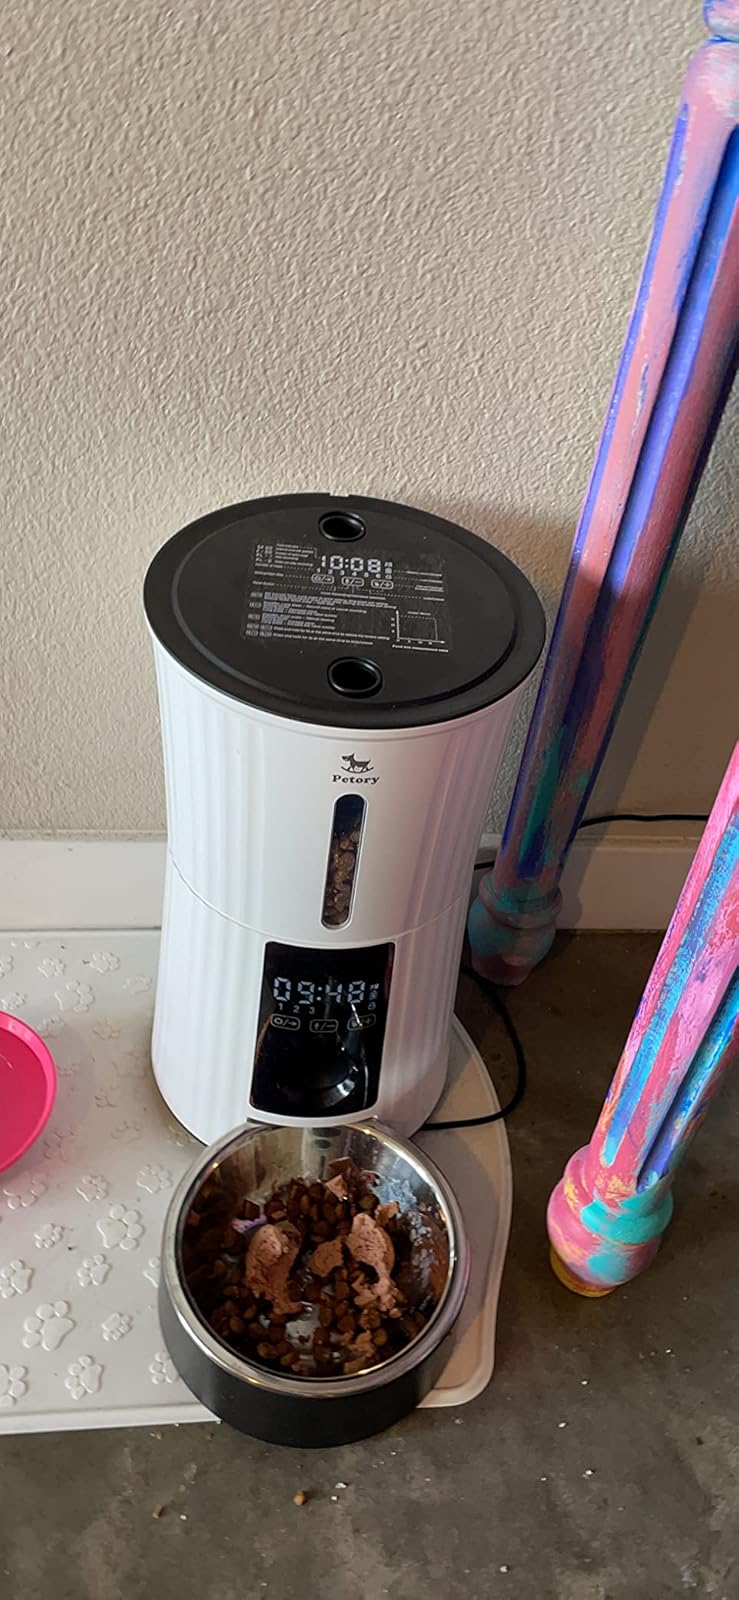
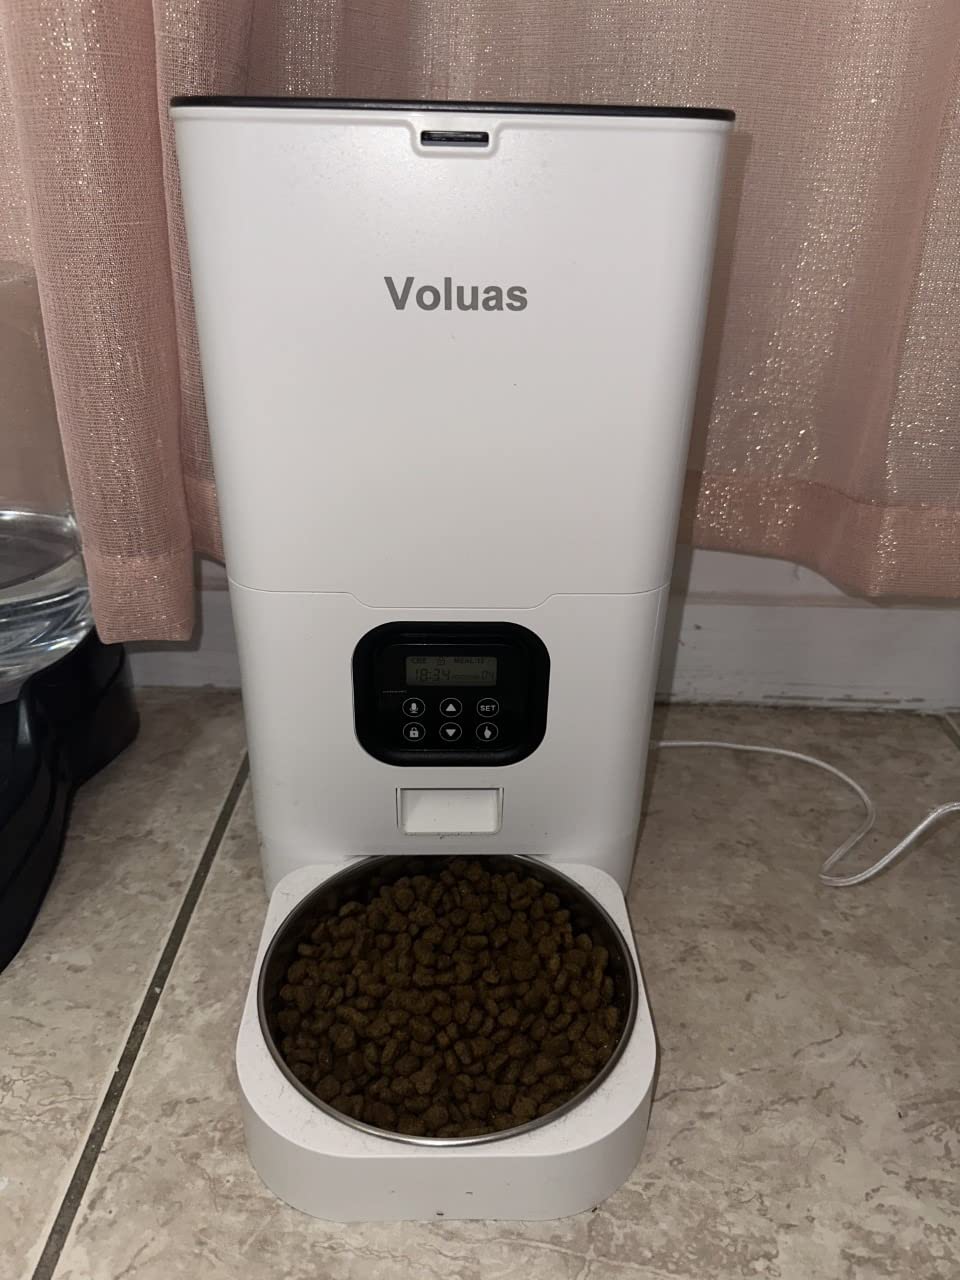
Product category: items_feeder
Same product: no